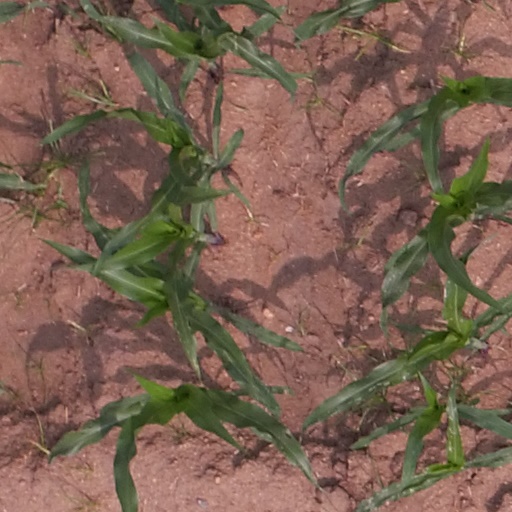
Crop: maize; corn